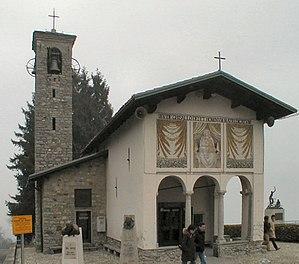
Le Tour de Lombardie, officiellement nommé Il Lombardia est une course cycliste italienne créée en 1905. La course est traditionnellement la dernière des cinq classiques « monuments » de la saison et est considérée comme l'une des courses d'un jour les plus prestigieuses du cyclisme sur route. Elle se dispute à l'automne, le plus souvent le troisième week-end d’octobre, ce qui lui vaut le surnom de Classique des feuilles mortes, qu'elle partage avec Paris-Tours. Elle se court sur un parcours difficile, entre les lacs et les montagnes de Lombardie. La montée la plus célèbre de la course est la Madonna del Ghisallo dans le final de la course.